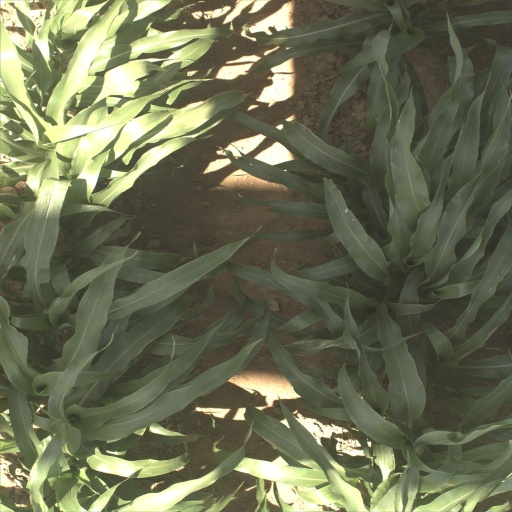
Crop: sorghum